Chaoyang North Tower

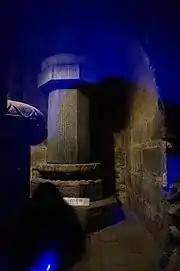
Underground Palace and Stone Scripture Building

The corridor on the south side of the pedestal leads to the underground Palace which is under the tower. The underground Palace is 4.48 meters high, 1.76 meters long from east to west and 2.05 meters long from north to south. The perimeter and floor are made of green bricks and caulked with white plaster, the top is made of cypress wood panels which have been stolen in the past, and the interior was severely disturbed at the time of discovery. There is a square hole in the south wall of the underground Palace, under the tower, which leads upward to the heart chamber of the tower. There is a stone sutra building in the middle of the Palace room, and a stone scripture building in the middle of it, which is made of sandstone, octagonal in plan, and can be divided into three sections from bottom to top, except for one section which was found upside down on the ground, and the other three sections were stacked. After restoration, the whole body is 5.26 meters high. The bottom for the first section of the seat can be divided into three parts, the bottom being octagonal and having 1.21 meters in diameter, of which four sides are carved with a faceplate, and the rest carved with a sky; the second layer, containing a Bodhisattva statue in relief on the side; the third tier being the round seat of the supine lotus. The second section seat is octagonal, the seven Buddhas of the past are carved on the top, and each of them is flanked by a Bodhisattva. The third section of the pedestal is carved with the eight spiritual pagodas and the names of the pagodas with the seven Buddhas of Medicine inscribed on the sidebar. The fourth section of the pedestal is carved with the story of the relics being divided among the kings of the eight kingdoms. Above the fourth section of the pedestal is the body of the building, and the side of the building is carved with sutras as "The Great Buddha's Dawn Sutra," "The Great Sukhavati Sutra," "The Heart Sutra of Prajna Paramita," "Buddha's Sutra of Great Destruction and Longevity," "The Buddha's Dawn Sutra of Dignity and Victory," "The Great Wheel Sutra," and "The Hundred Characters of the Mahayana Tantra," with the inscription of the engraver at the end, which is dated "the thirteenth year of Chongxi".